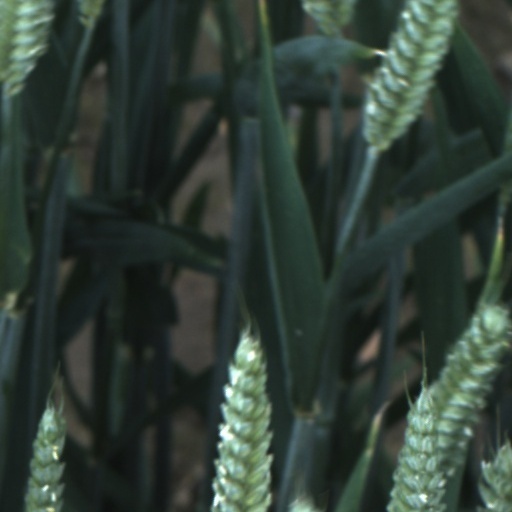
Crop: wheat